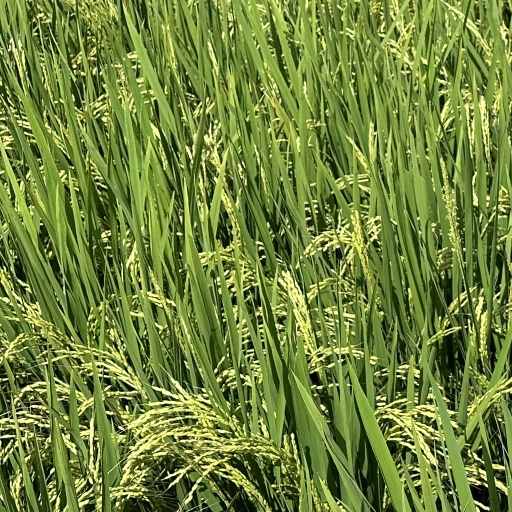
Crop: rice